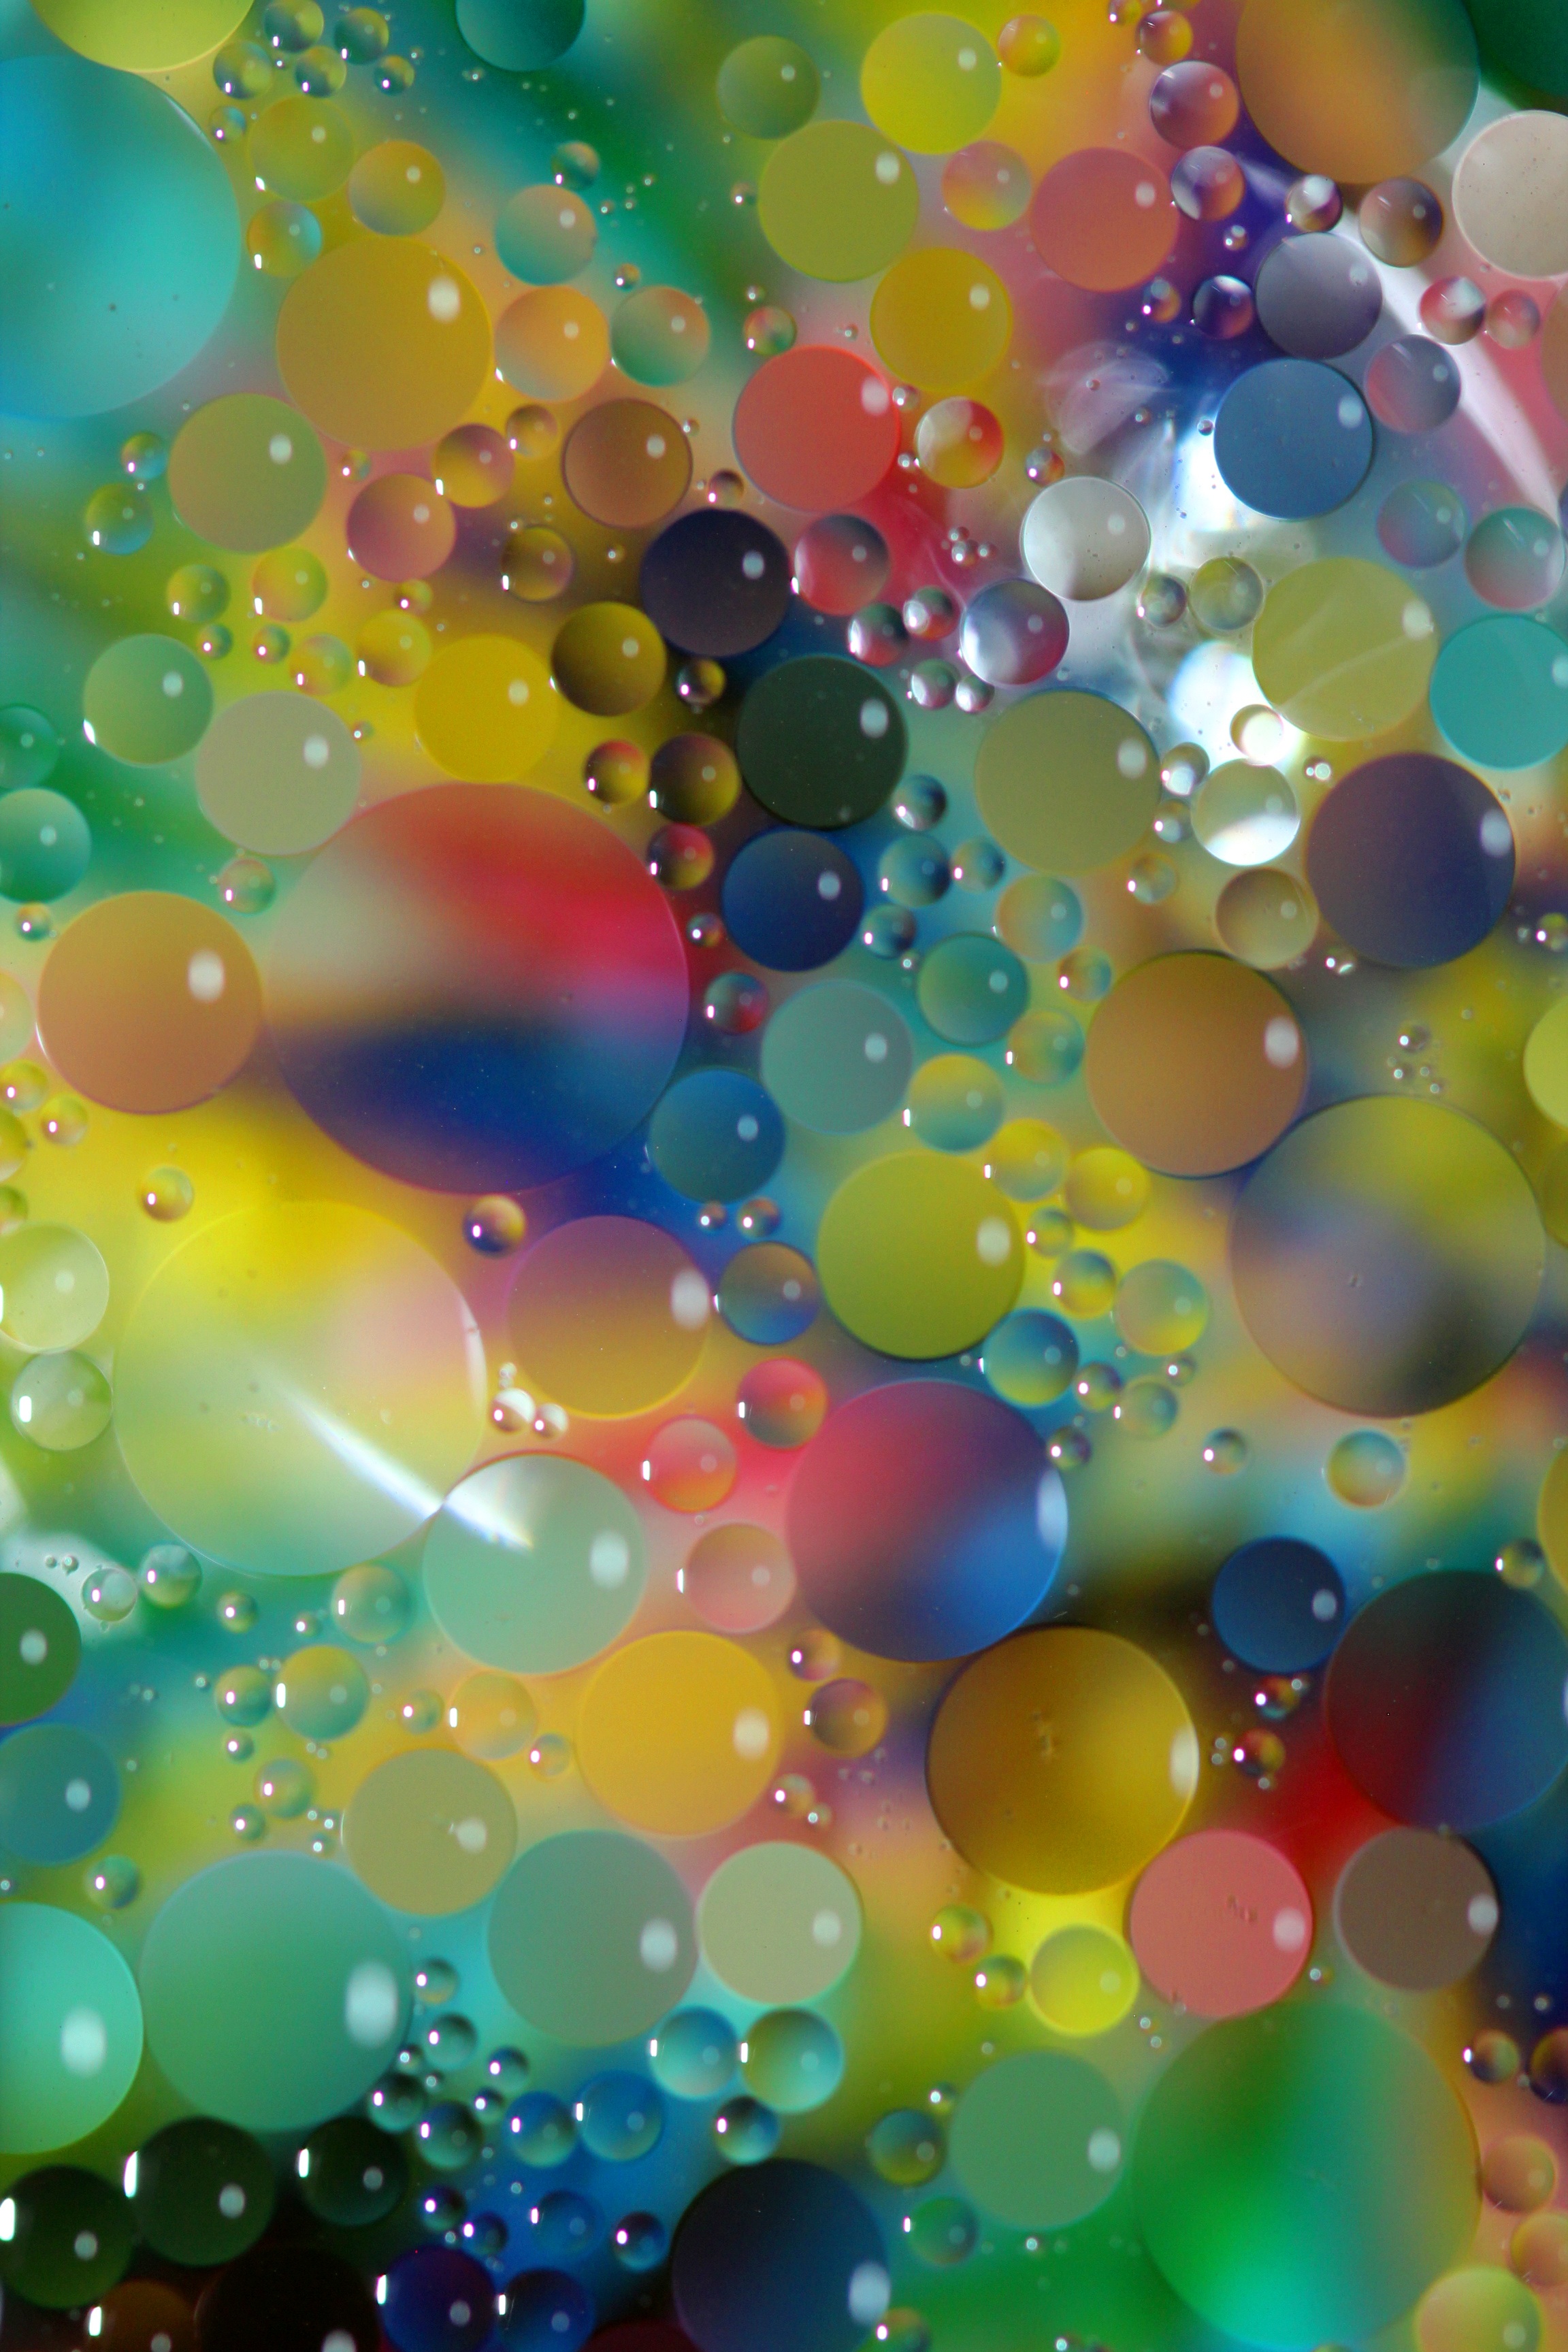
water, flower, petal, balloon, color, macro, artistic, blue, floating, colorful, toy, circle, art, reflections, circles, bubbles, oil, macro photography, oil and water, ellipses, computer wallpaper, liquid bubble